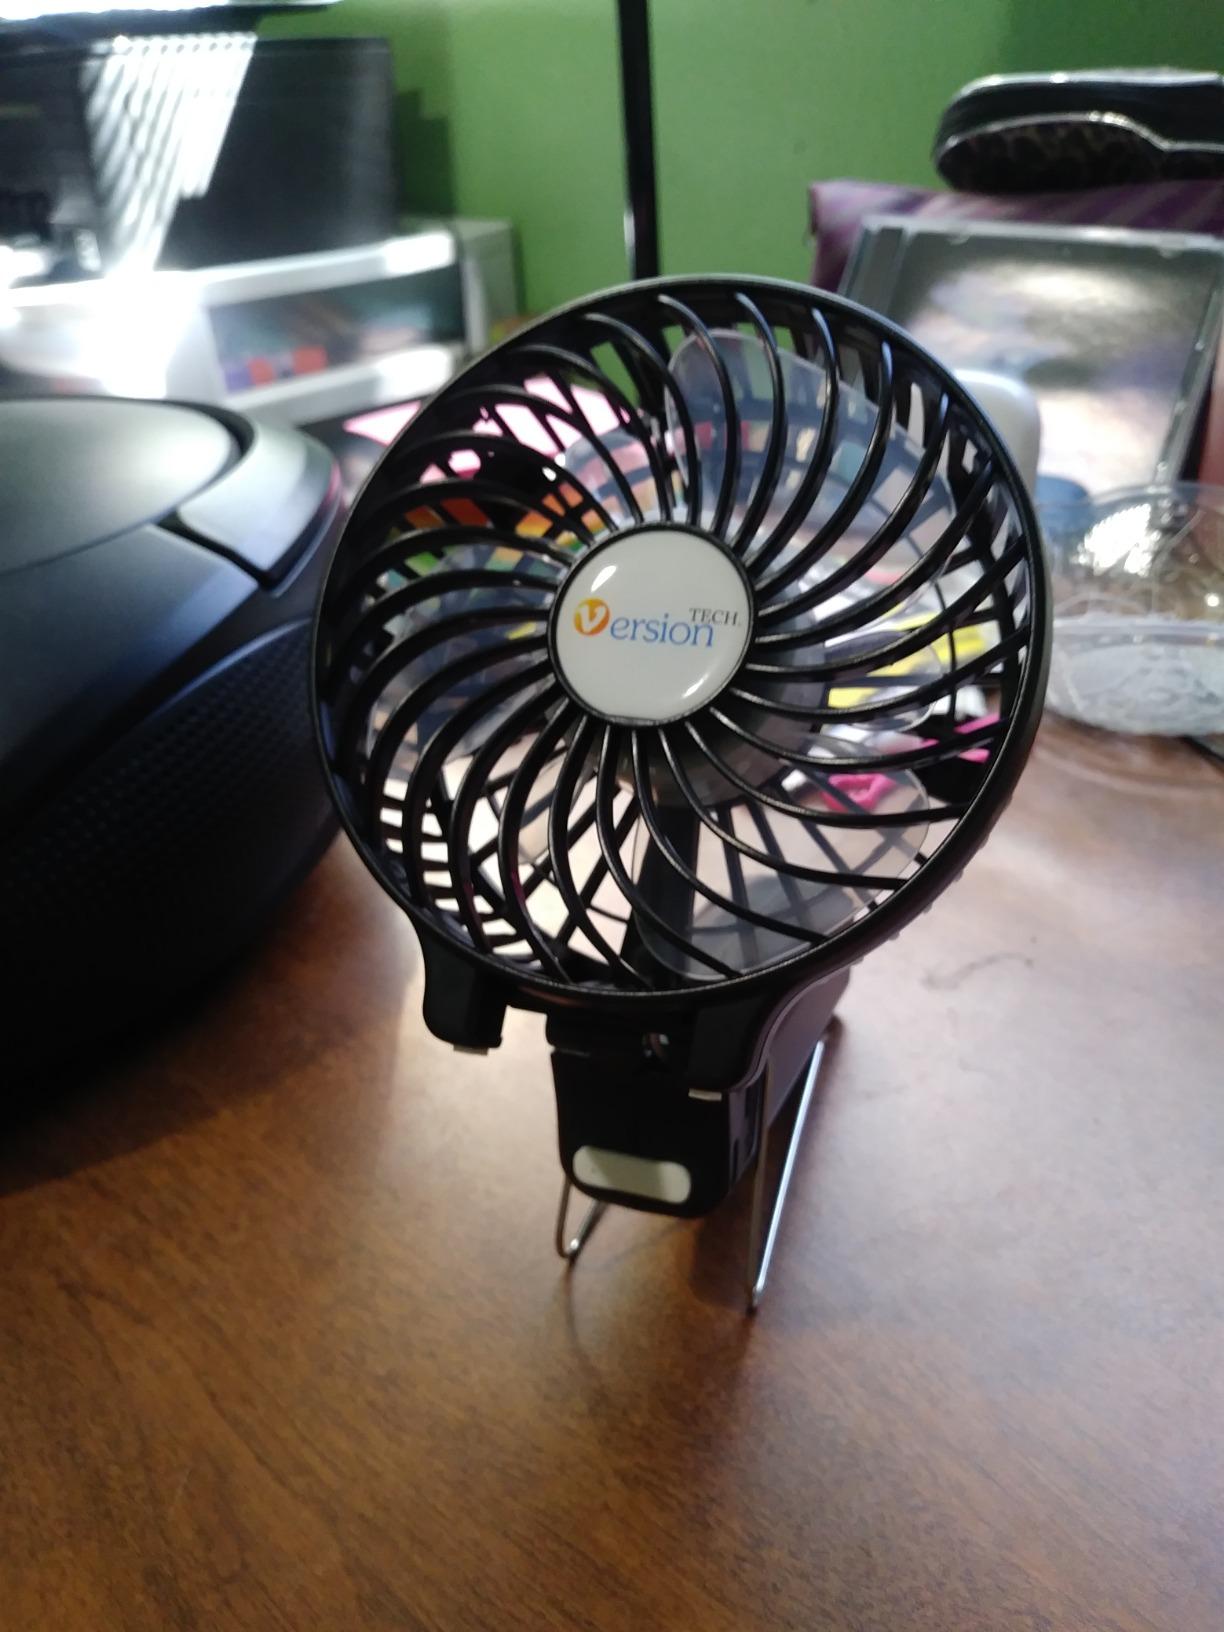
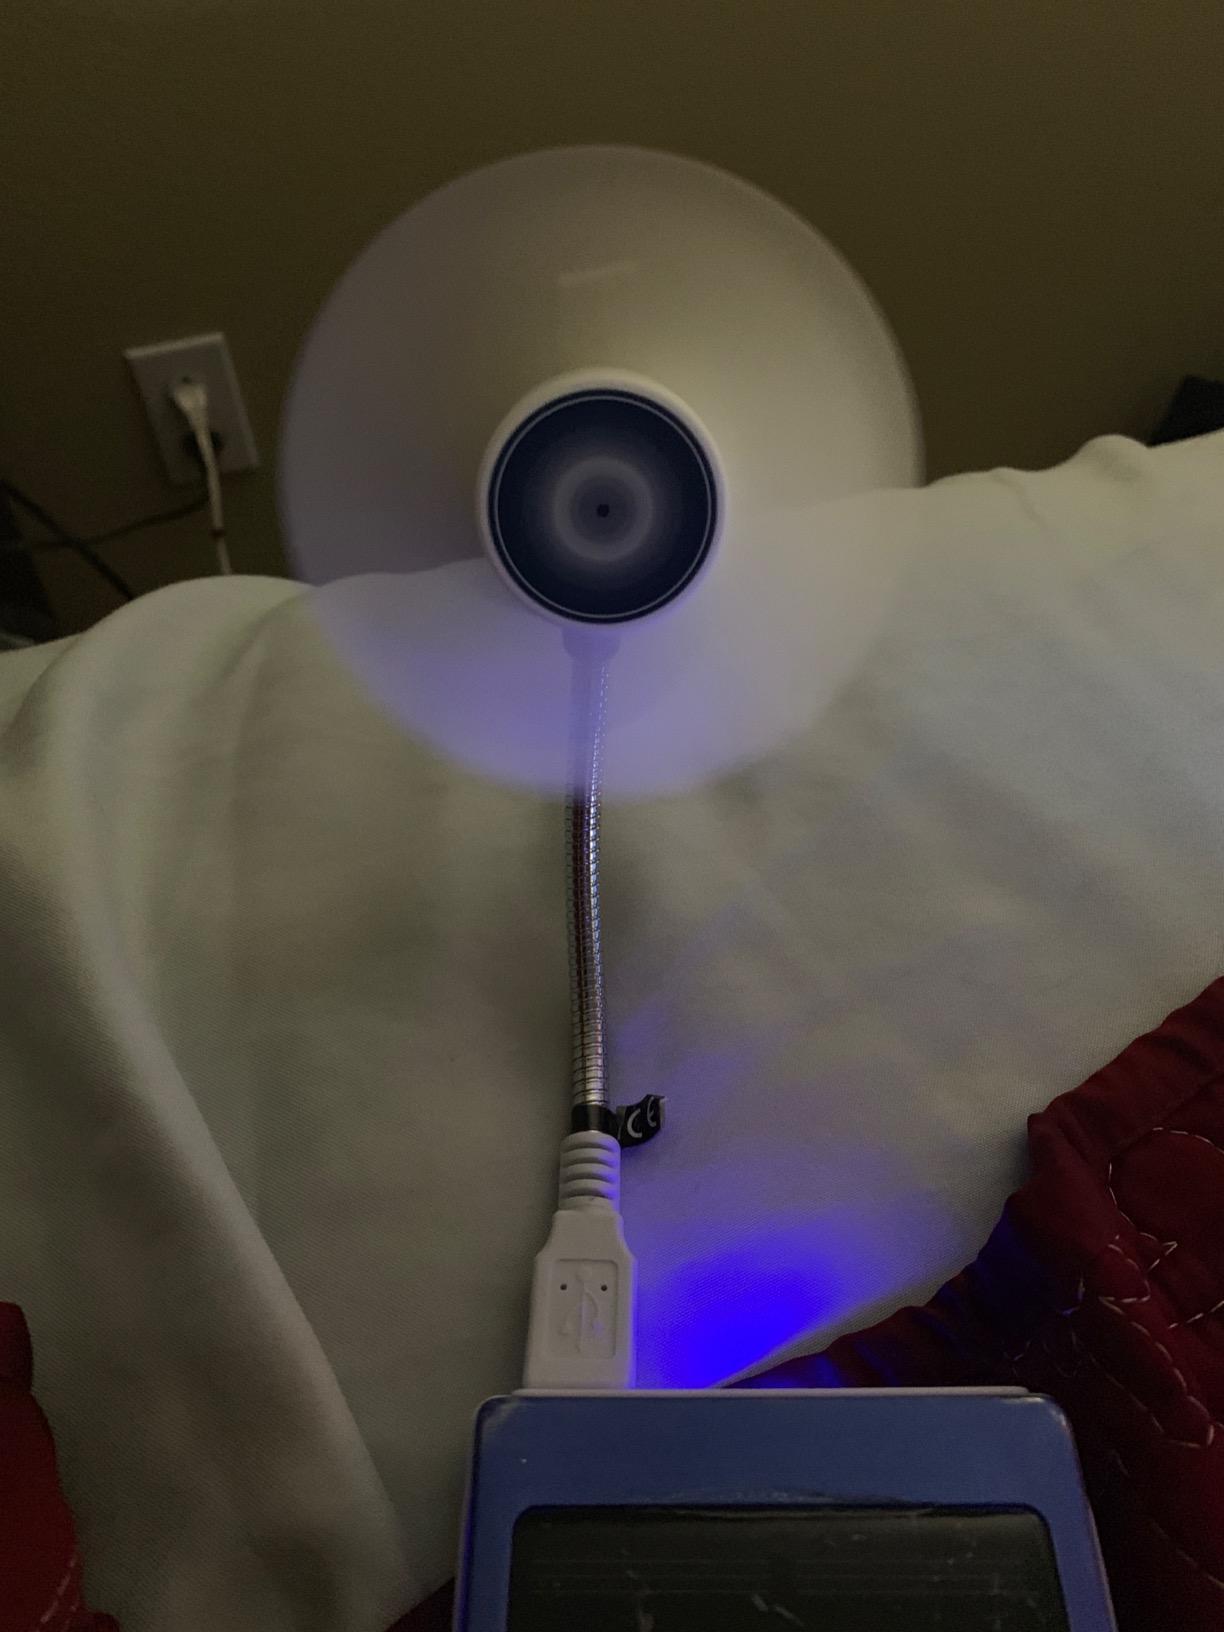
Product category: fan
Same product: no